Colombia

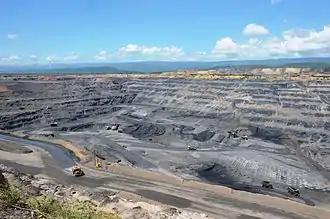
Cerrejón is an open-pit coal mine, the largest of its type, the largest in Latin America and the tenth biggest in the world.

The foreign affairs of Colombia are headed by the President, as head of state, and managed by the Minister of Foreign Affairs. Colombia has diplomatic missions in all continents.